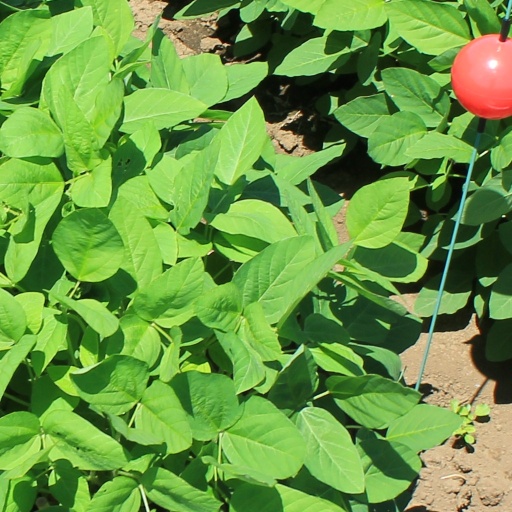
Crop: soybean